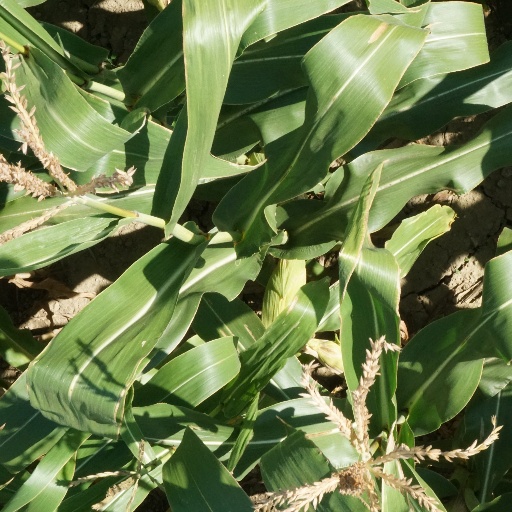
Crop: maize; corn